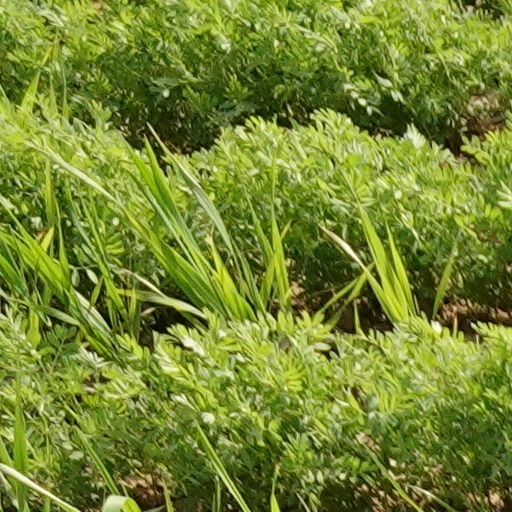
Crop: wheat